Assyrian Jews

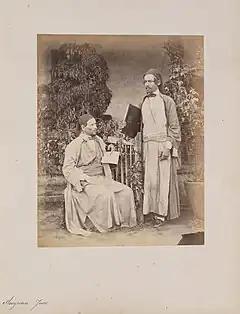
Assyrian Jews

Assyrian Jews first appeared in the territory of Assyria when the Israelites were exiled to Assyria in approximately 740 BCE. Jews have been continuously living alongside the Assyrian people in the territories of Assyria since the Assyrian exile.